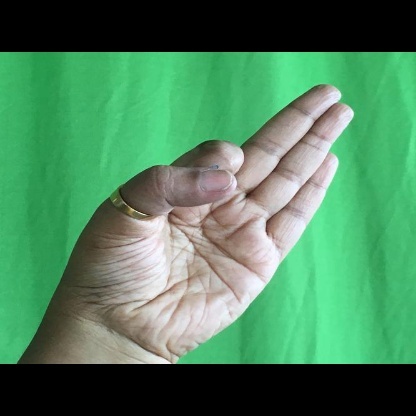
Mudra: Aralam